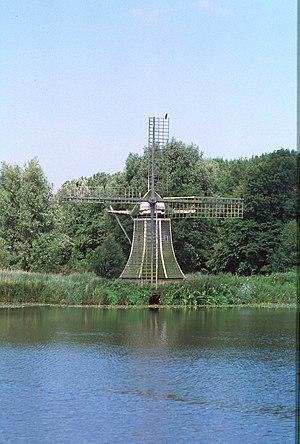
Cet article recense les moulins à vent de la province de Frise, aux Pays-Bas.